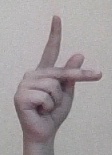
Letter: dha